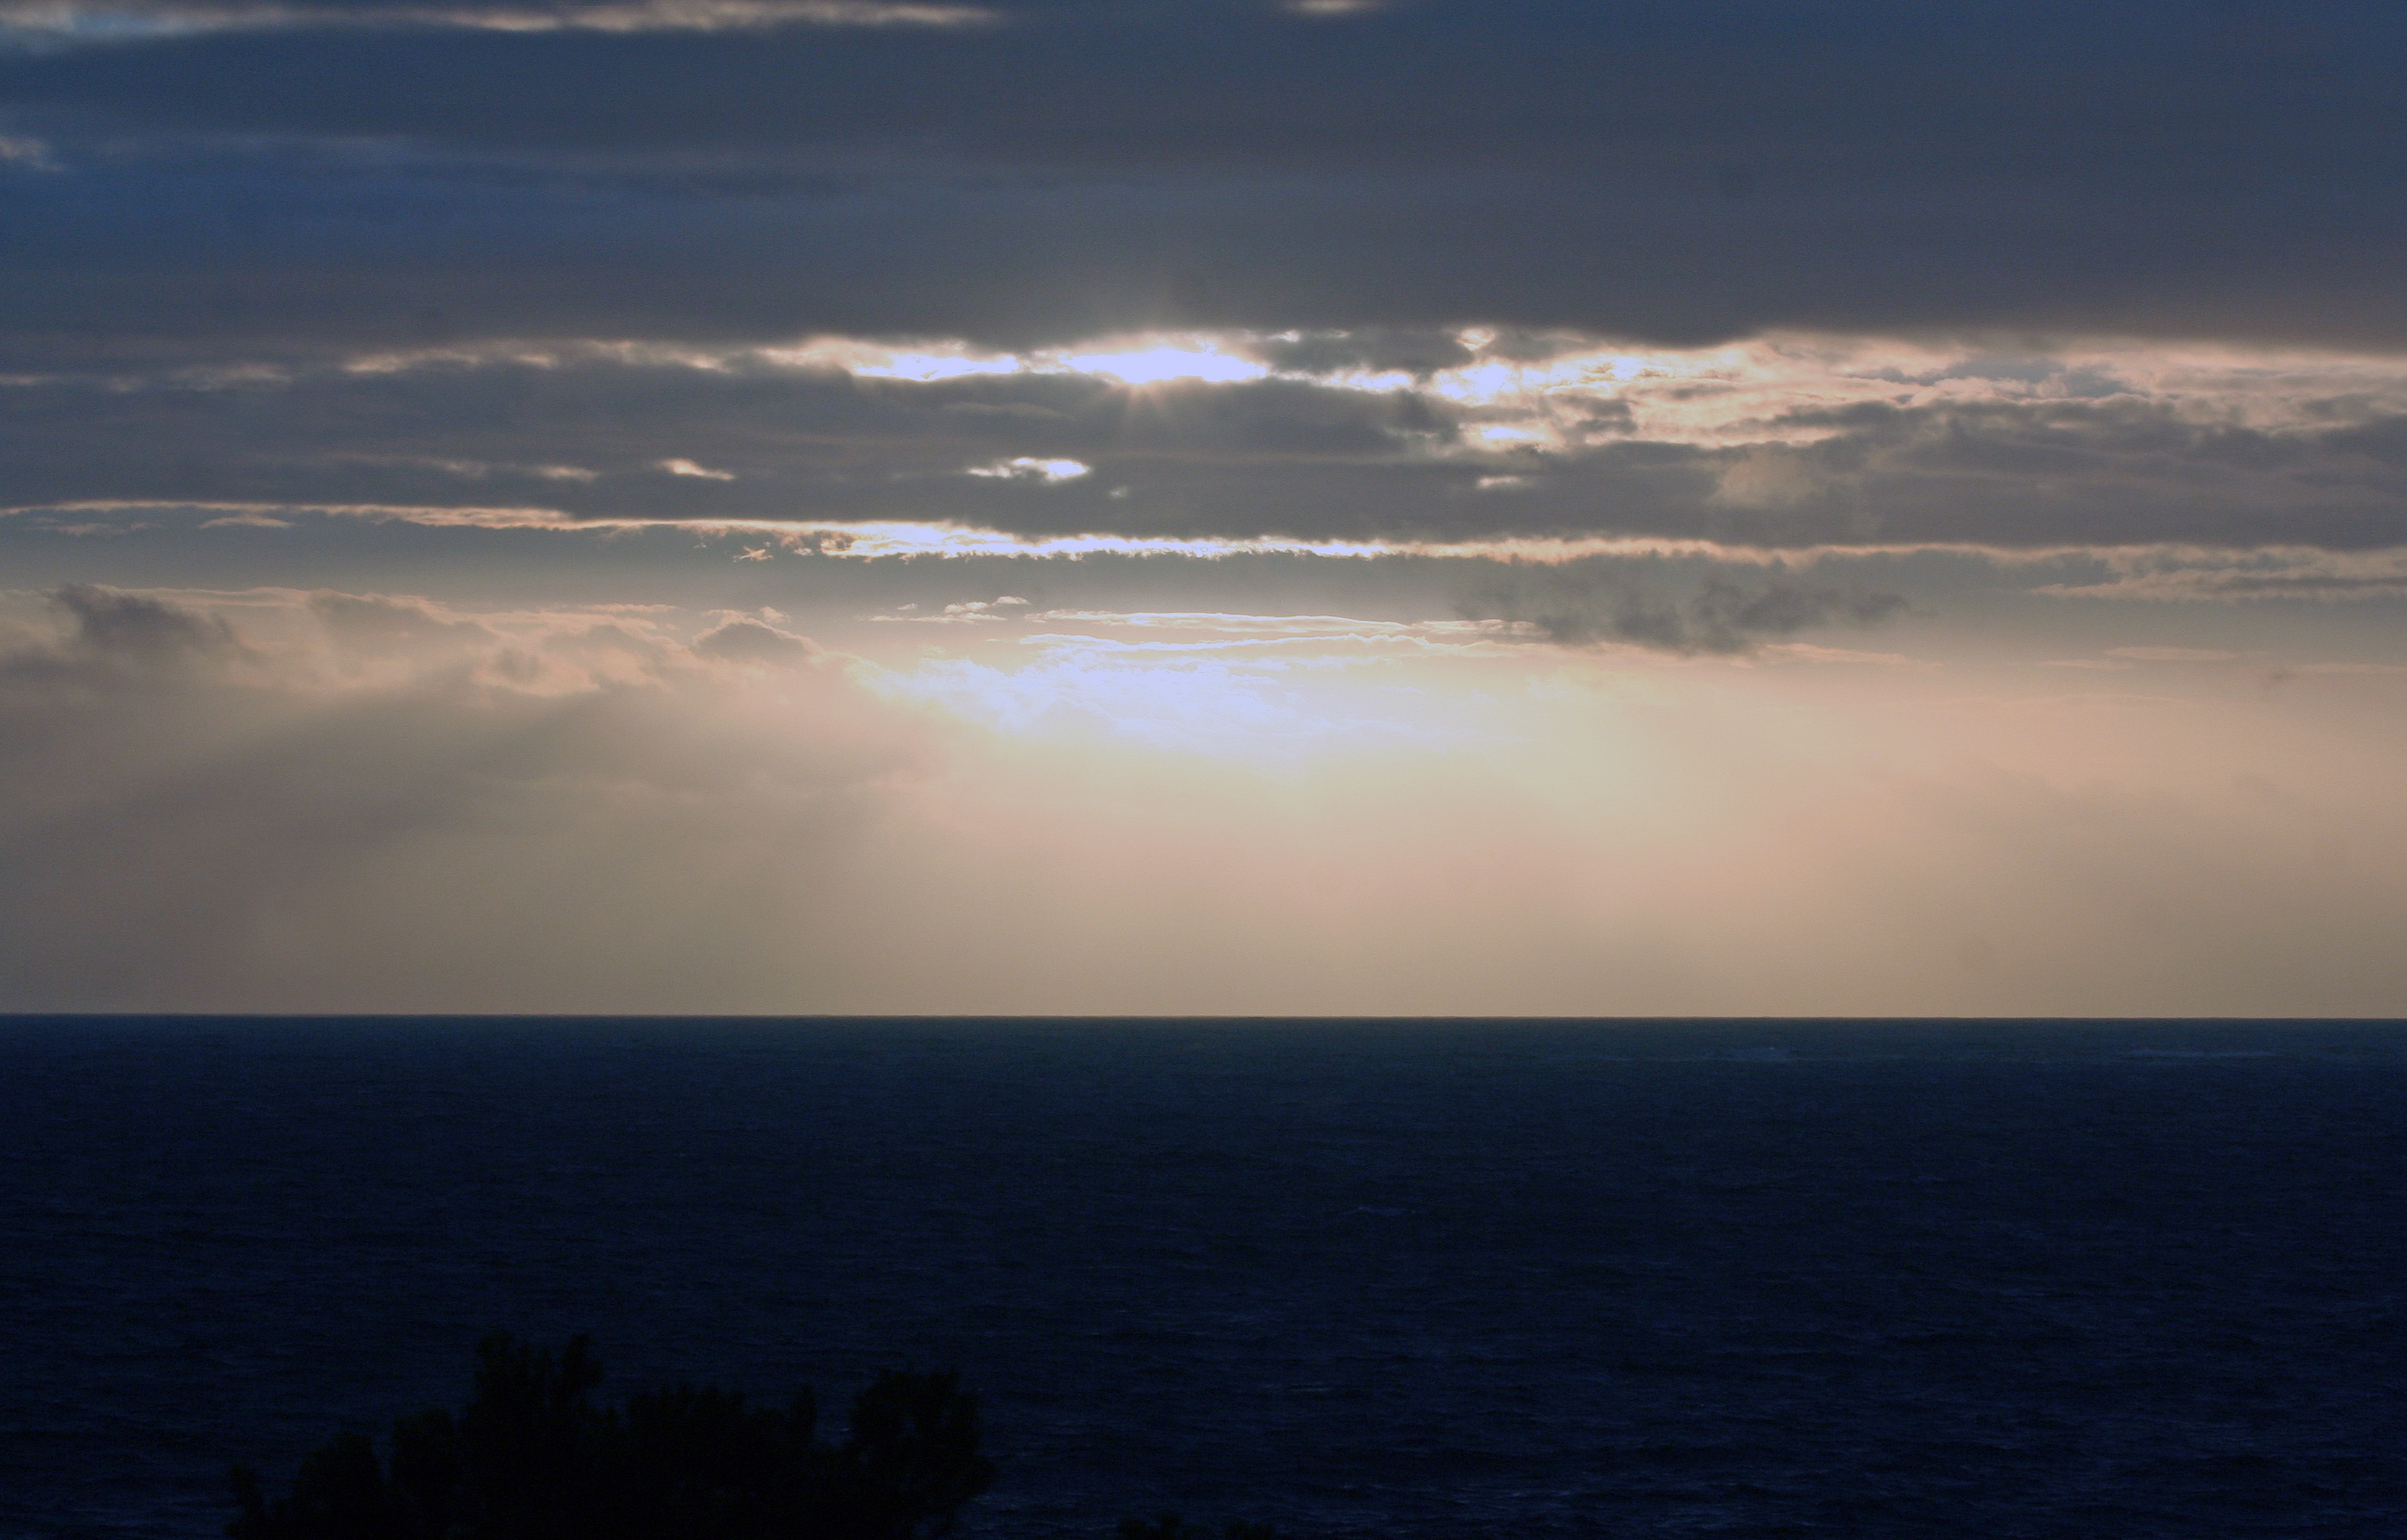
sea, coast, ocean, horizon, cloud, sky, sun, sunrise, sunset, sunlight, morning, dawn, atmosphere, dusk, evening, reflection, weather, afterglow, meteorological phenomenon, atmospheric phenomenon, atmosphere of earth